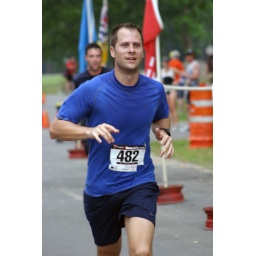
June 1st LR Sprint TRI with the swim in the ski lake and the bike and run on the NLR River trail